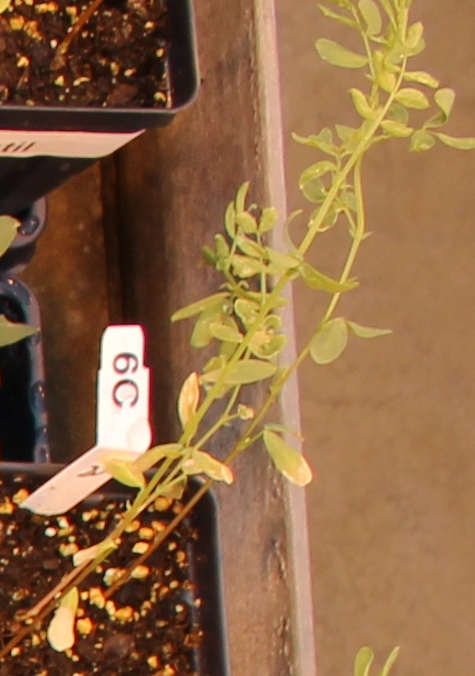
Label: Lentil